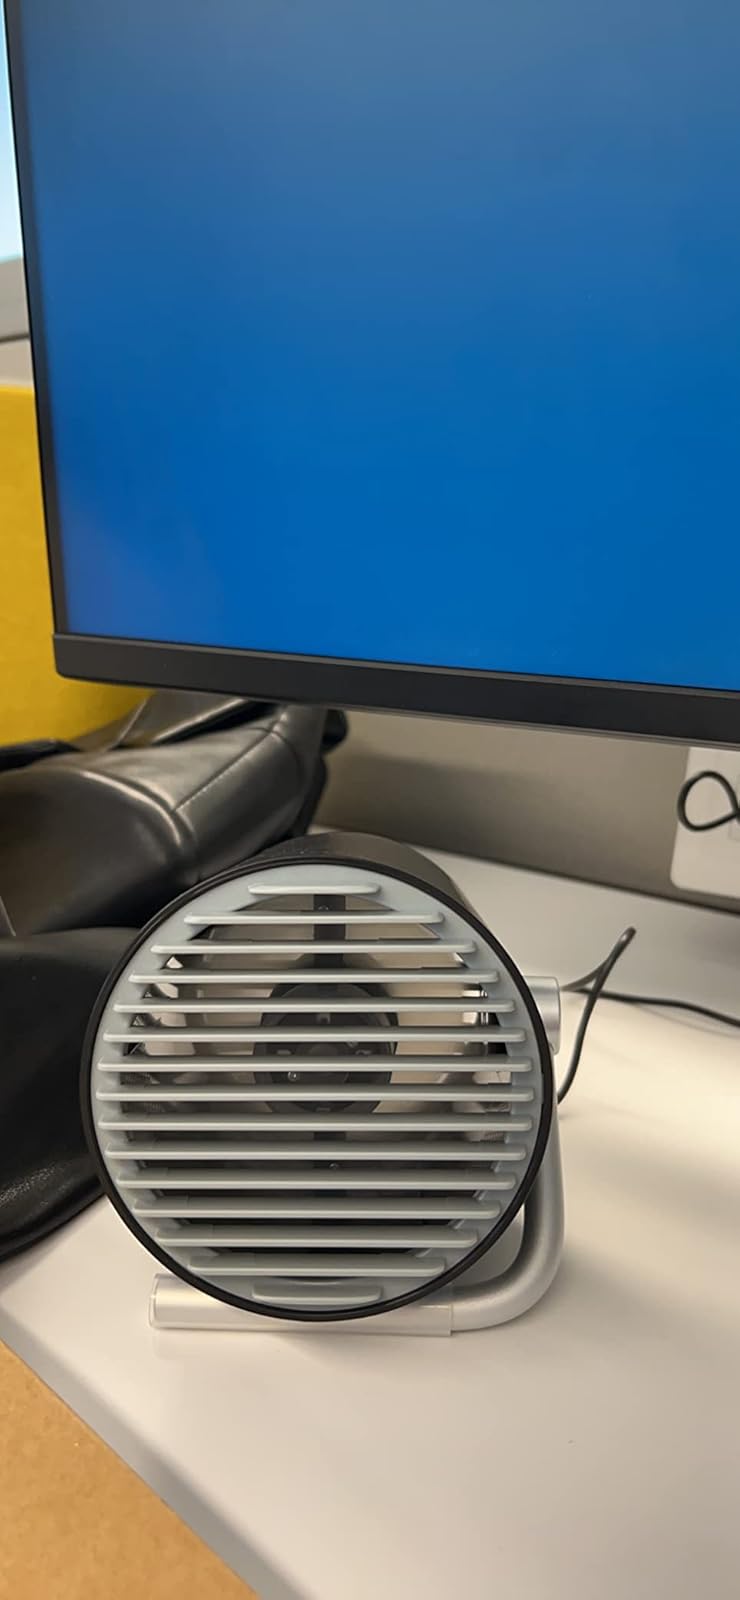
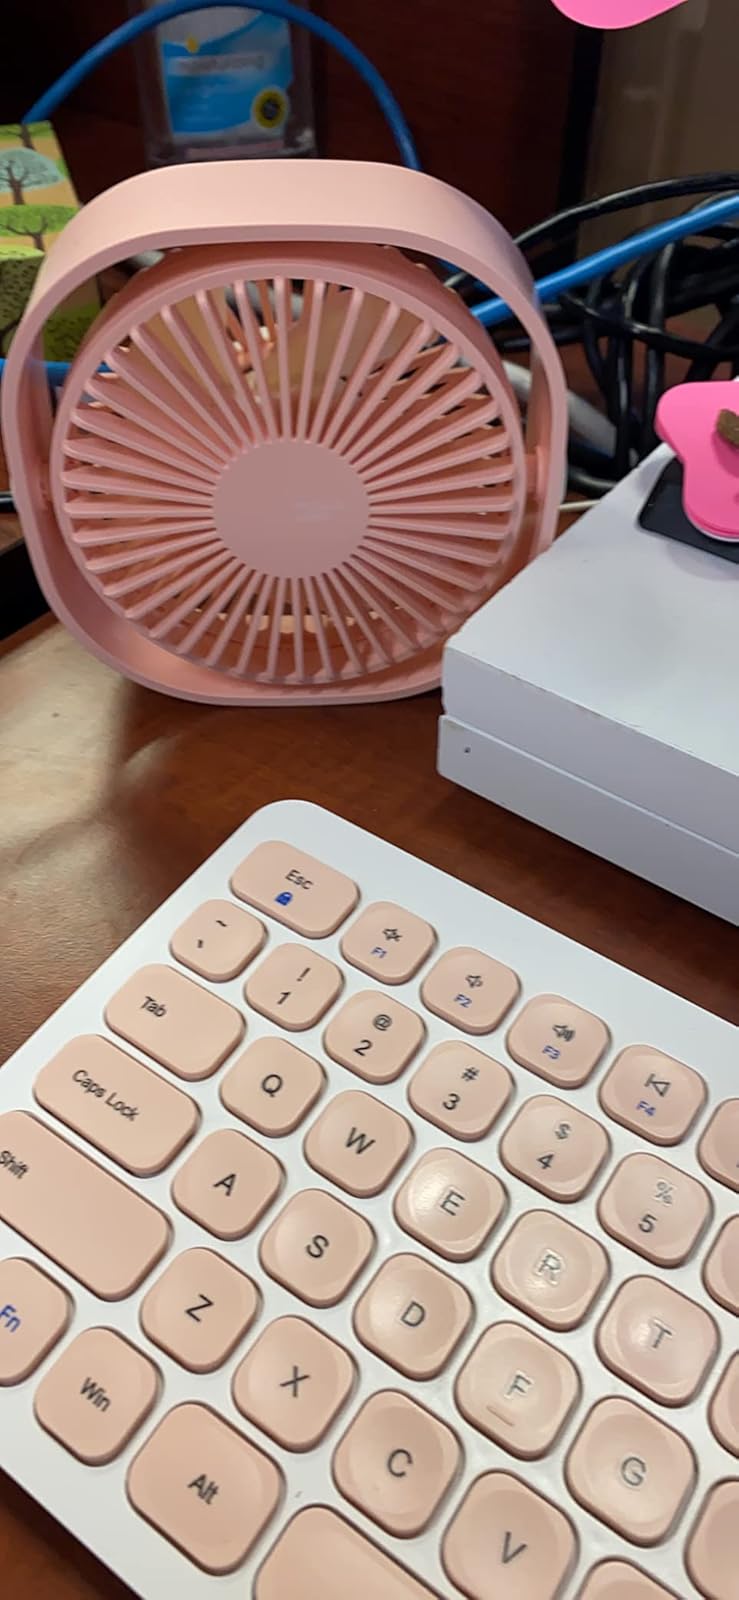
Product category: fan
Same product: no